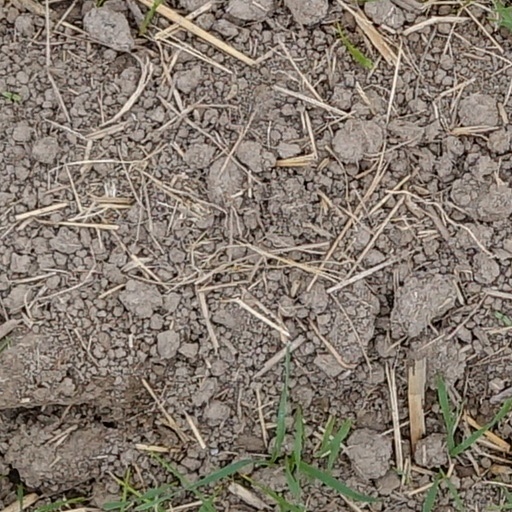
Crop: wheat